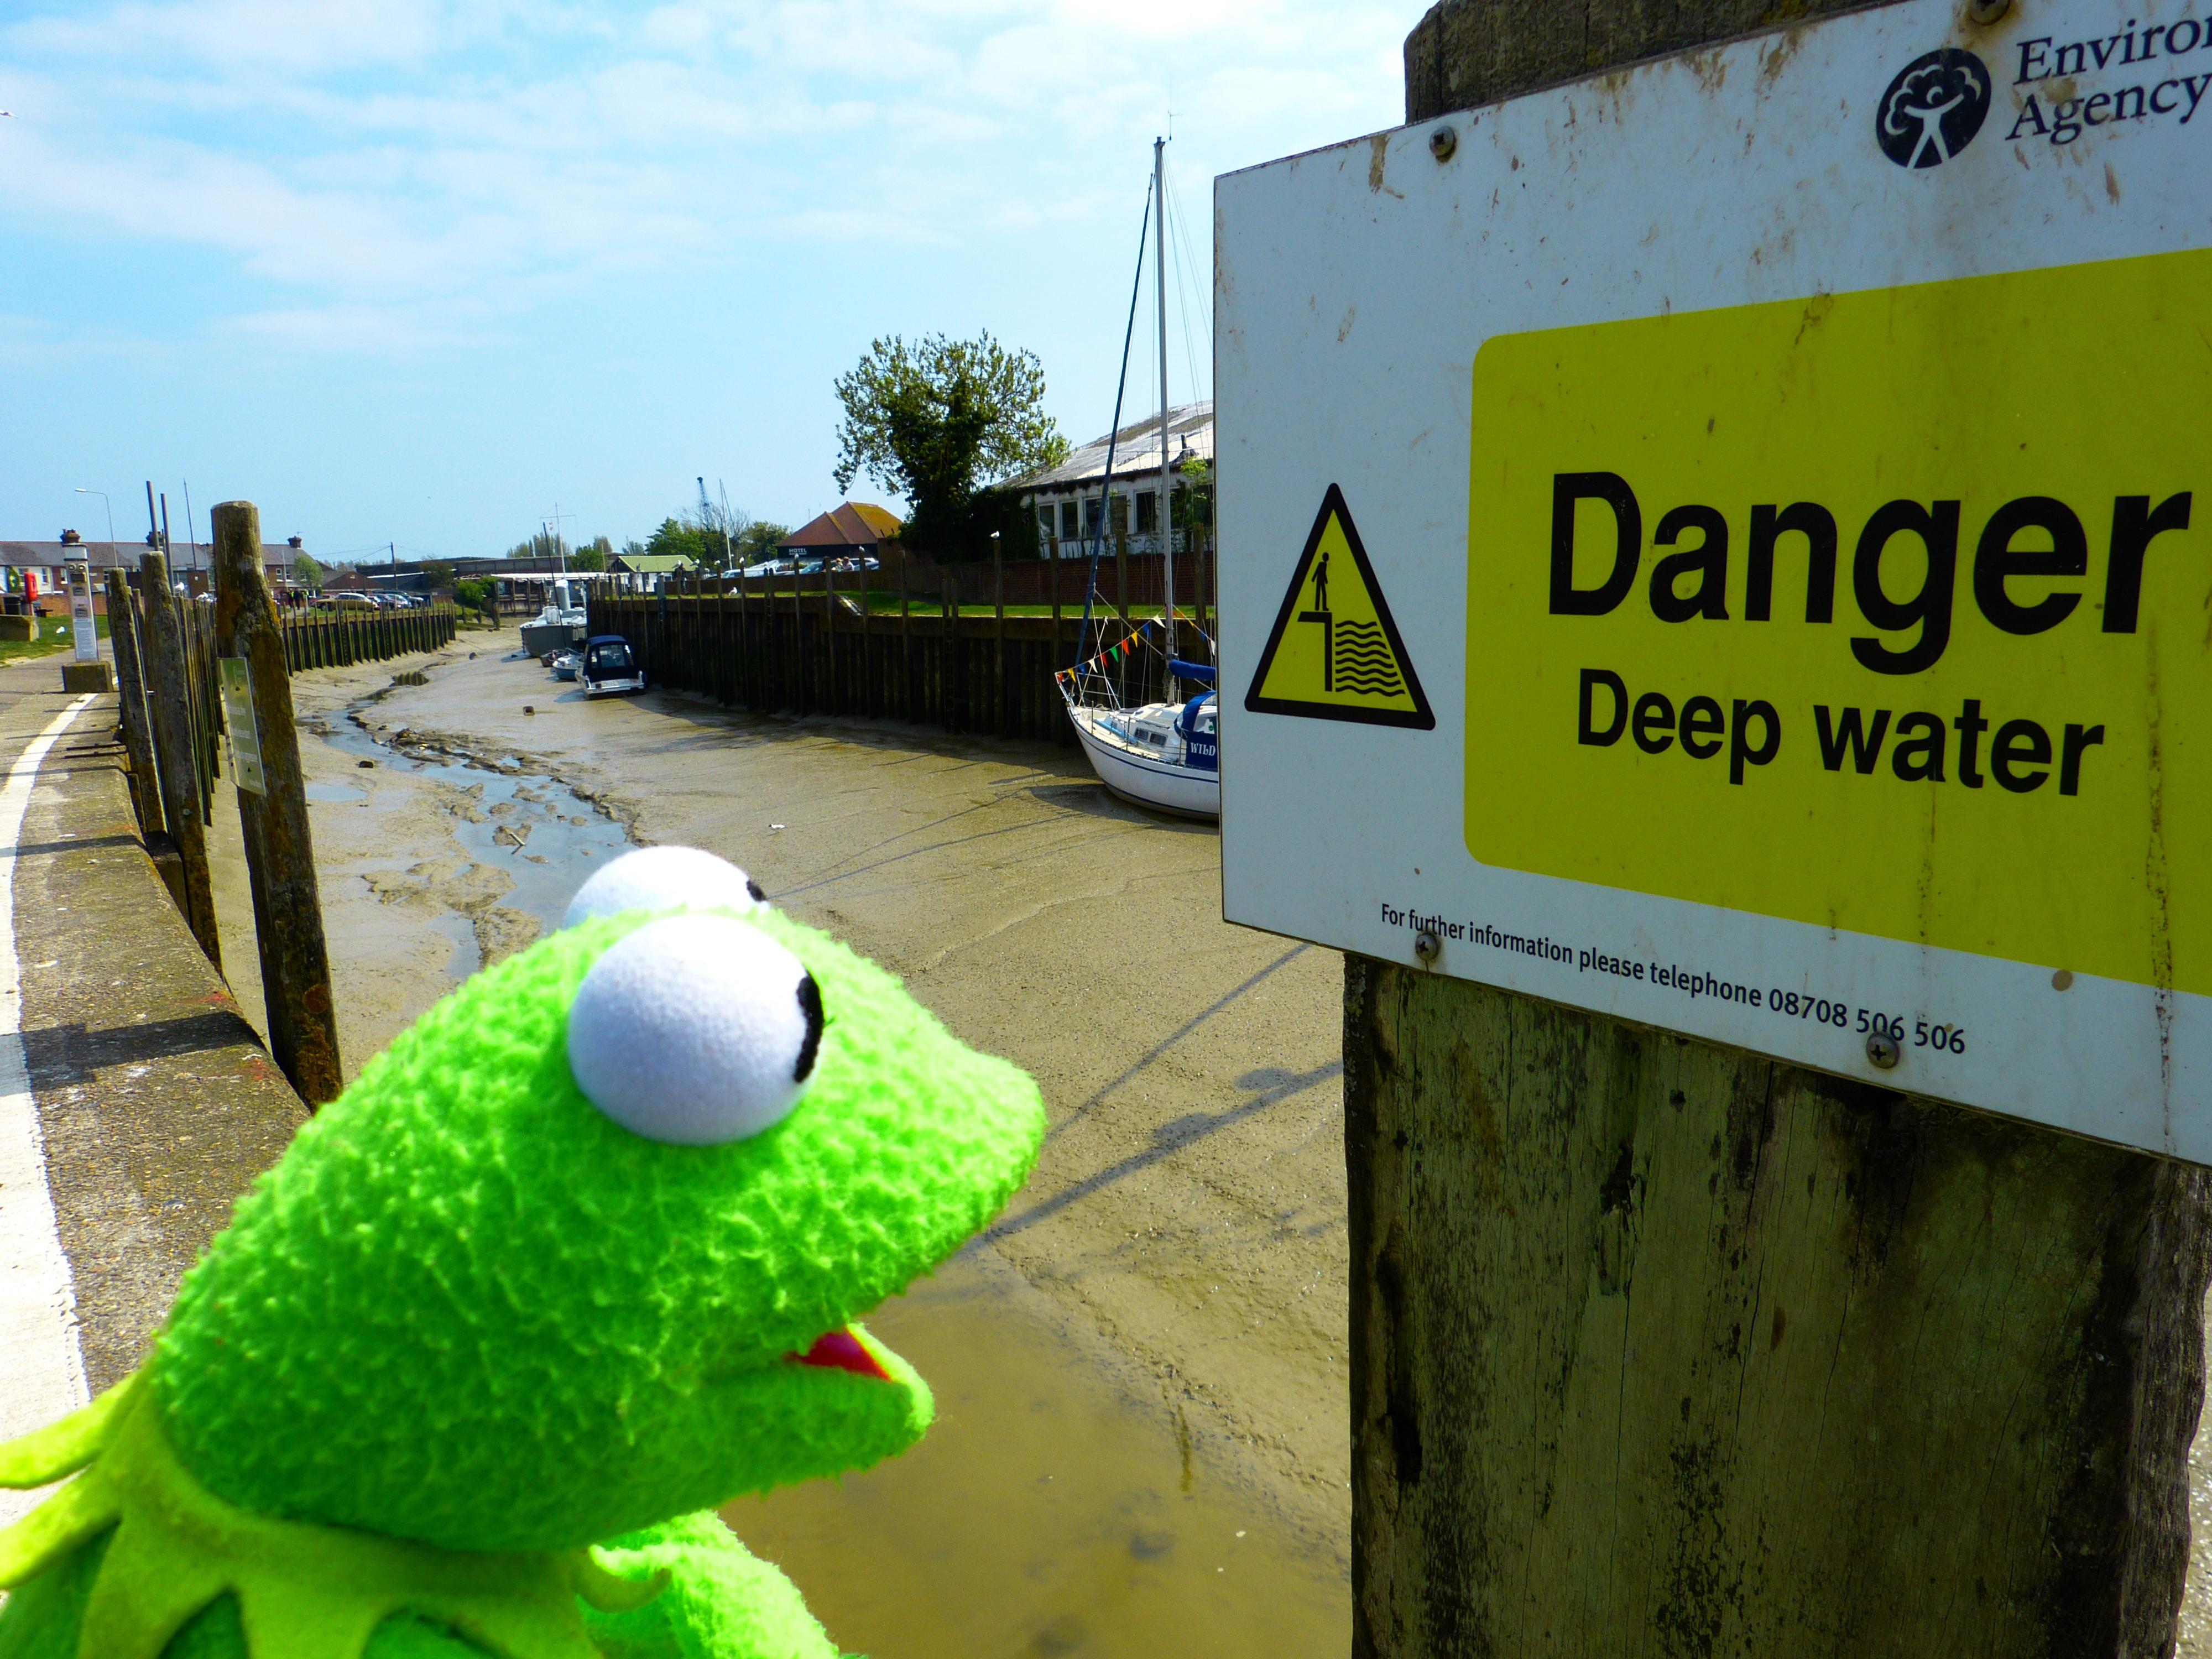
beach, water, river, green, frog, shield, warning, kermit, tides, ebb, danger of water